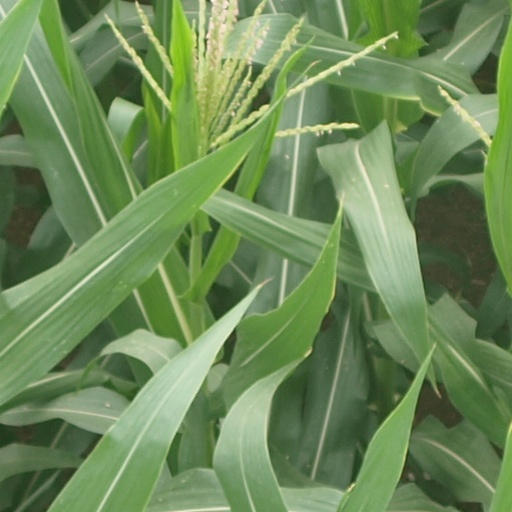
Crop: maize; corn